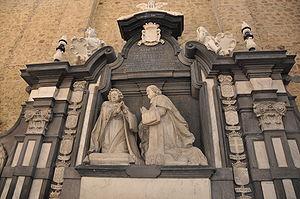
Albert-François de Trazegnies
Gillion-Othon Iᵉʳ de Trazegnies, marquis de Trazegnies, gouverneur de Philippeville, d'Artois et de Tournai, gentilhomme de la chambre de l'archiduc Léopold-Guillaume et de don Juan d'Autriche. Il fut un grand seigneur. Il conclut une belle alliance le 2 janvier 1631, en épousant Jacqueline de Lalaing, comtesse de Middelbourg, fille de Charles de Lalaing, chevalier de la Toison d'Or et gouverneur d'Artois. Jacqueline de Lalaing est née en 1611 et décédée à Trazegnies, le 9 avril 1672.
La collégiale Sainte-Gertrude de Nivelles est une église romane située dans la ville de Nivelles en Belgique. Elle est l'une des plus anciennes, des plus grandes et des plus cohérentes églises romanes subsistantes. Elle est consacrée en 1046 en présence d'Henri III empereur du Saint Empire romain germanique et de l'évêque de Liège Wazon.
Willem Kercks, Willem Kerckx, Willem Keyrickx, Guillaume Kerckx, Willem Kerricx, Guillaume Kercks, Guillielmus Kerricx, Willem Kerrix, Guillaume Keyrickx ou Kerrickx l'Ancien, né à Termonde le 2 juillet 1652 et mort à Anvers le 20 juin 1719, est un sculpteur baroque des Pays-Bas méridionaux.